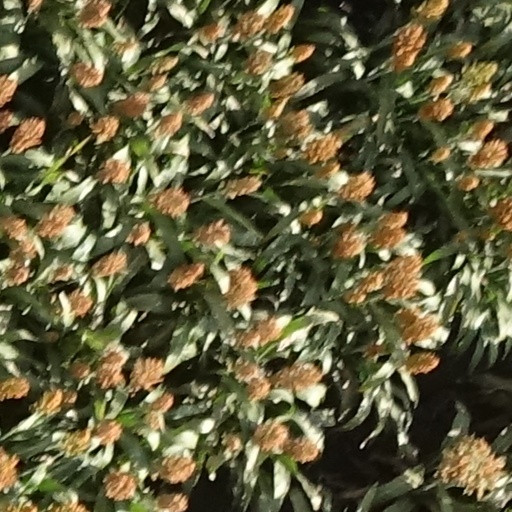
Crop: sorghum